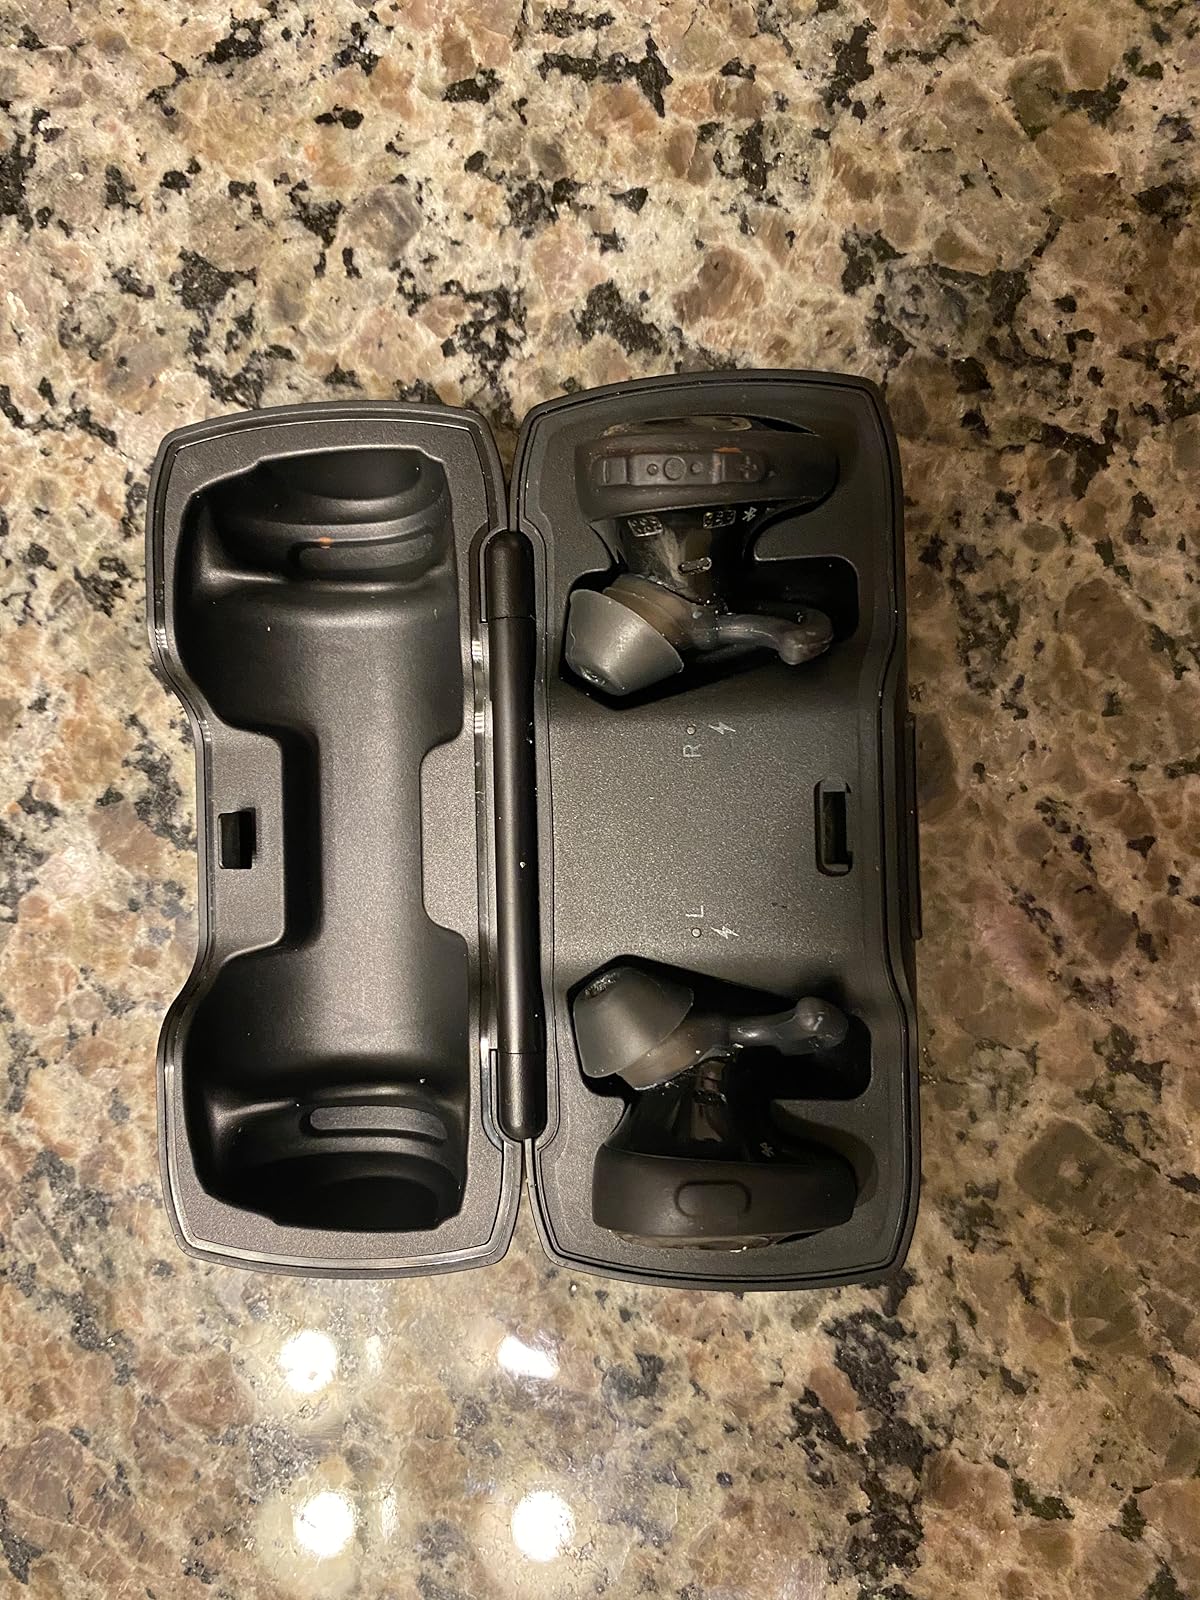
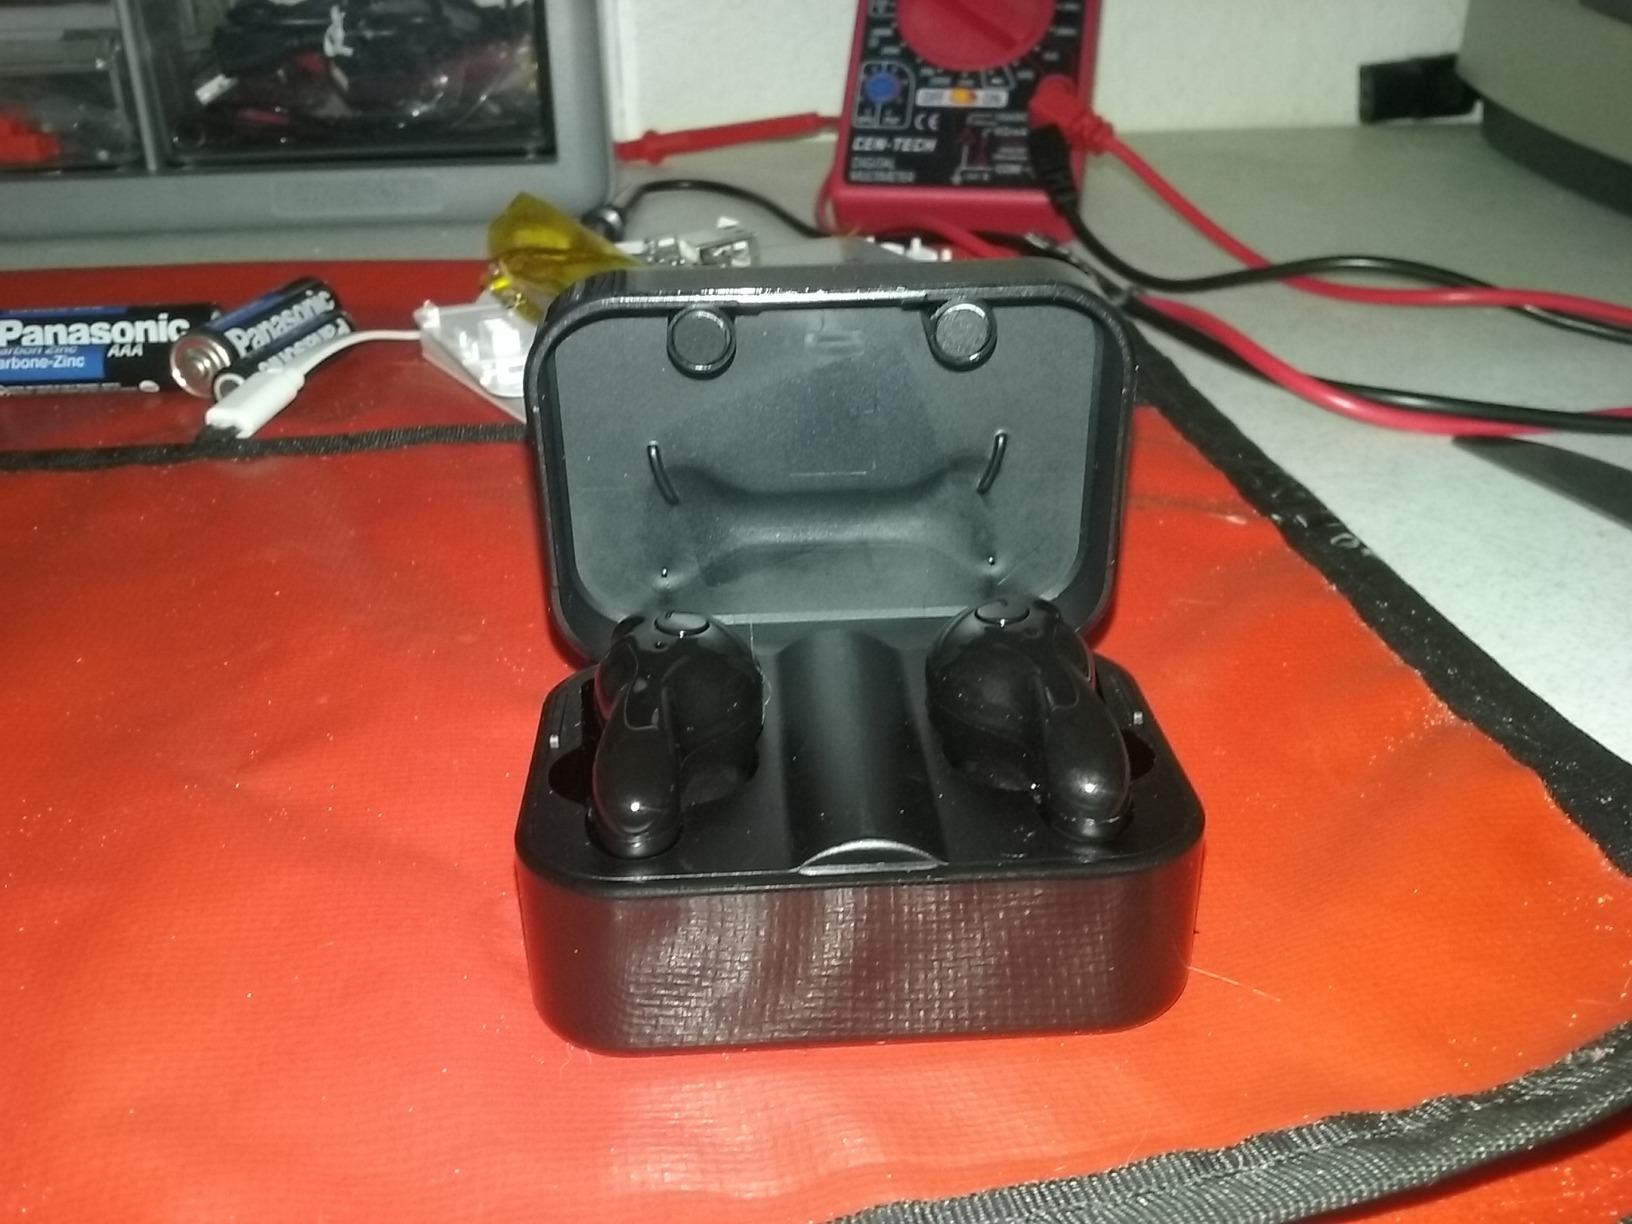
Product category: earbuds
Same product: no